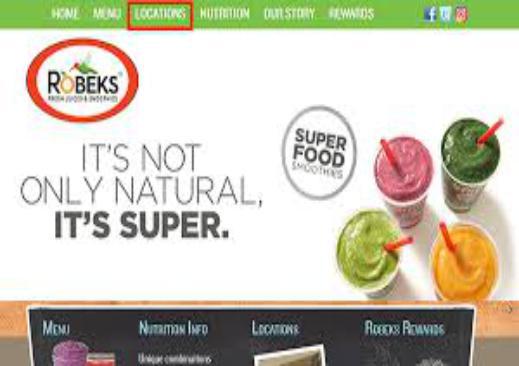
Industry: Food